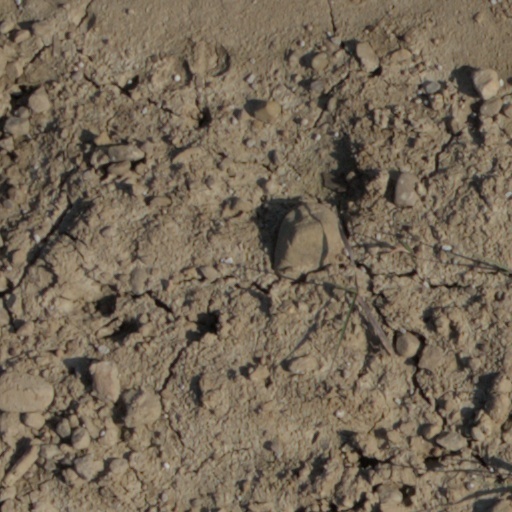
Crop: wheat